Samurai

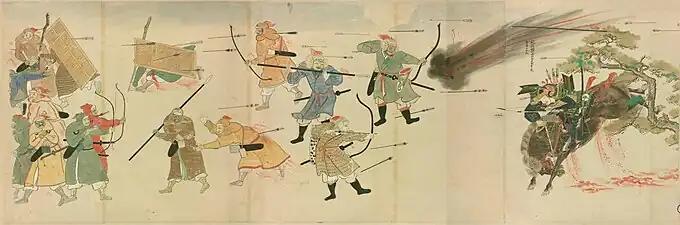
Samurai Takezaki Suenaga of the Hōjō clan (right) assaults the Mongolian and Korean invasion army (left) at the Battle of Torikai-Gata, 1274.

The samurai were members of the elite warrior class in Japan before the industrial era. In the most common usage of the word, it specifically refers to the warrior retainers of Japan's lords. They typically came from warrior families and were privately trained. The samurai and their lords were the "de facto" rulers of Japan from 1185 to 1869.